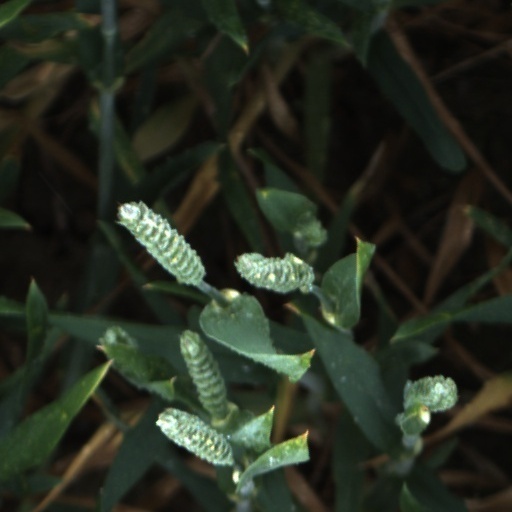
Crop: wheat